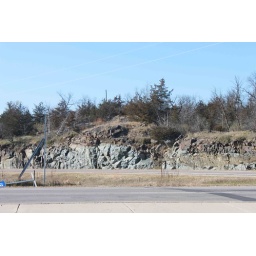
trees in a granite hill